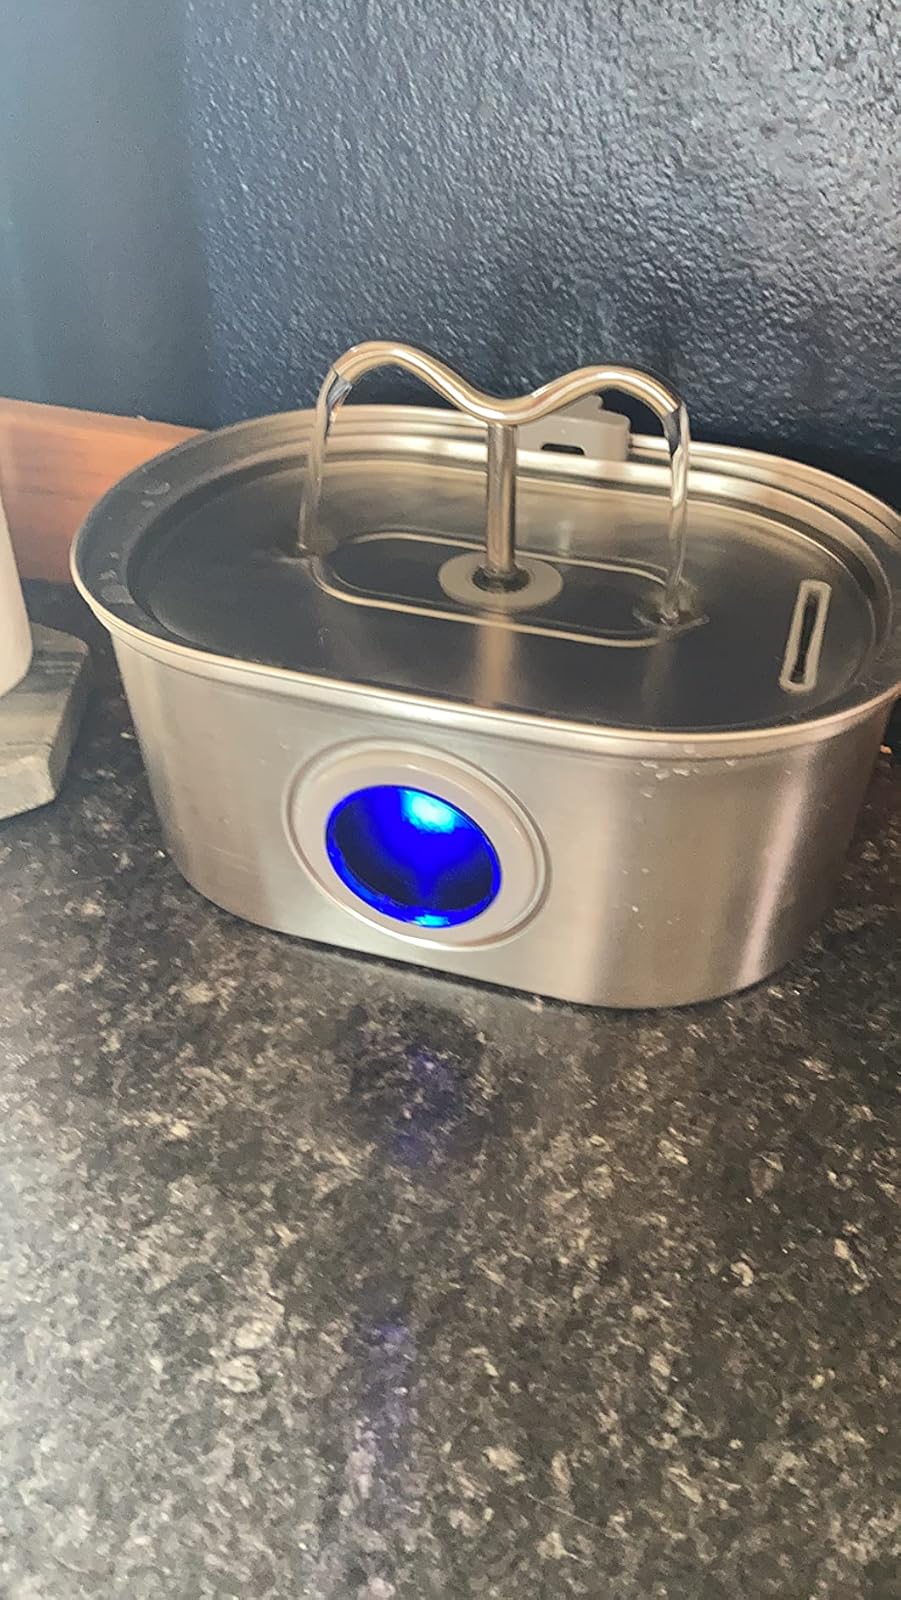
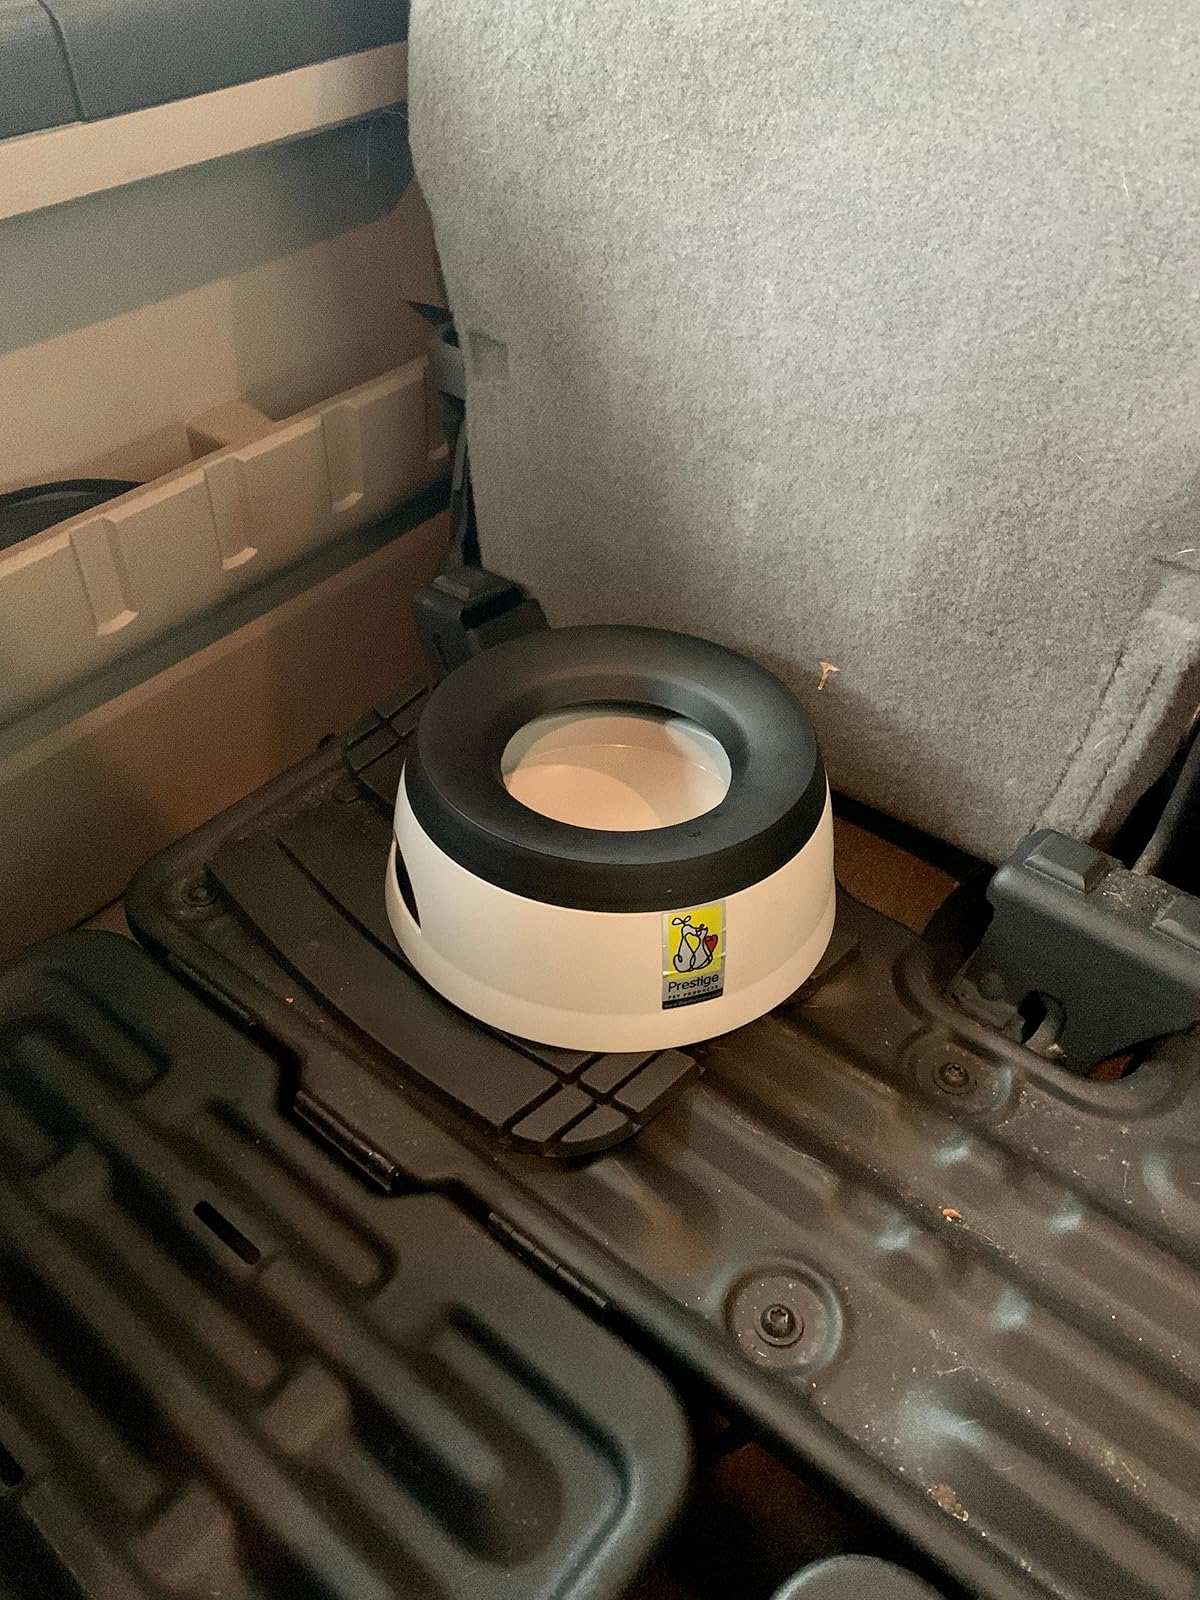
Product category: items_bowl
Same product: no